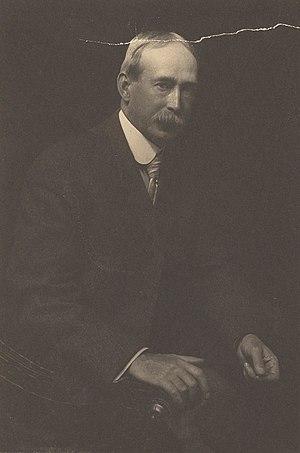
Frank Knox Morton Rehn, né le 12 avril 1848 à Philadelphie dans l'état de la Pennsylvanie et décédé le 7 juillet 1914 à Gloucester dans l'état du Massachusetts, est un peintre américain, spécialisé dans la peinture maritime.